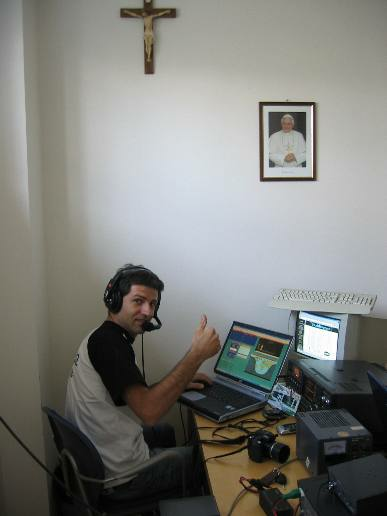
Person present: Yes